Question: Who is present?
Tambaya: Waye a gurin?
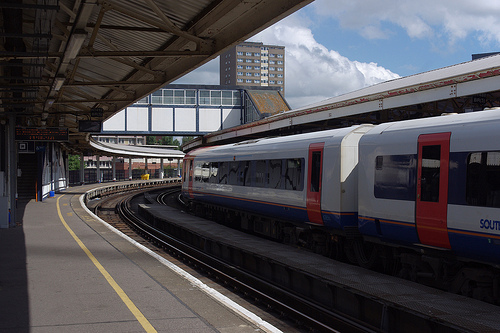
Answer: Nobody.
Amsa: Ba kuwa.